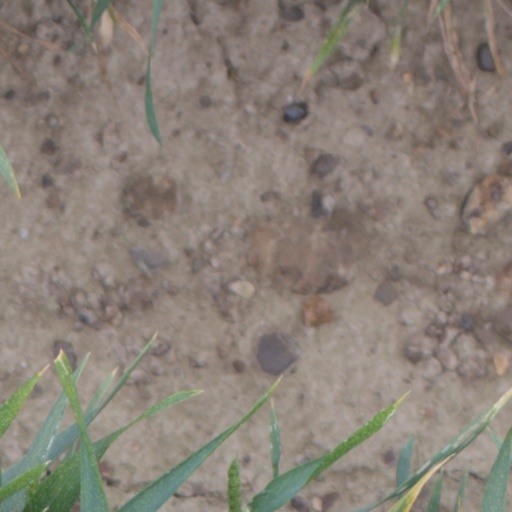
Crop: wheat